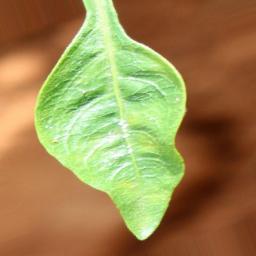
Label: healthy